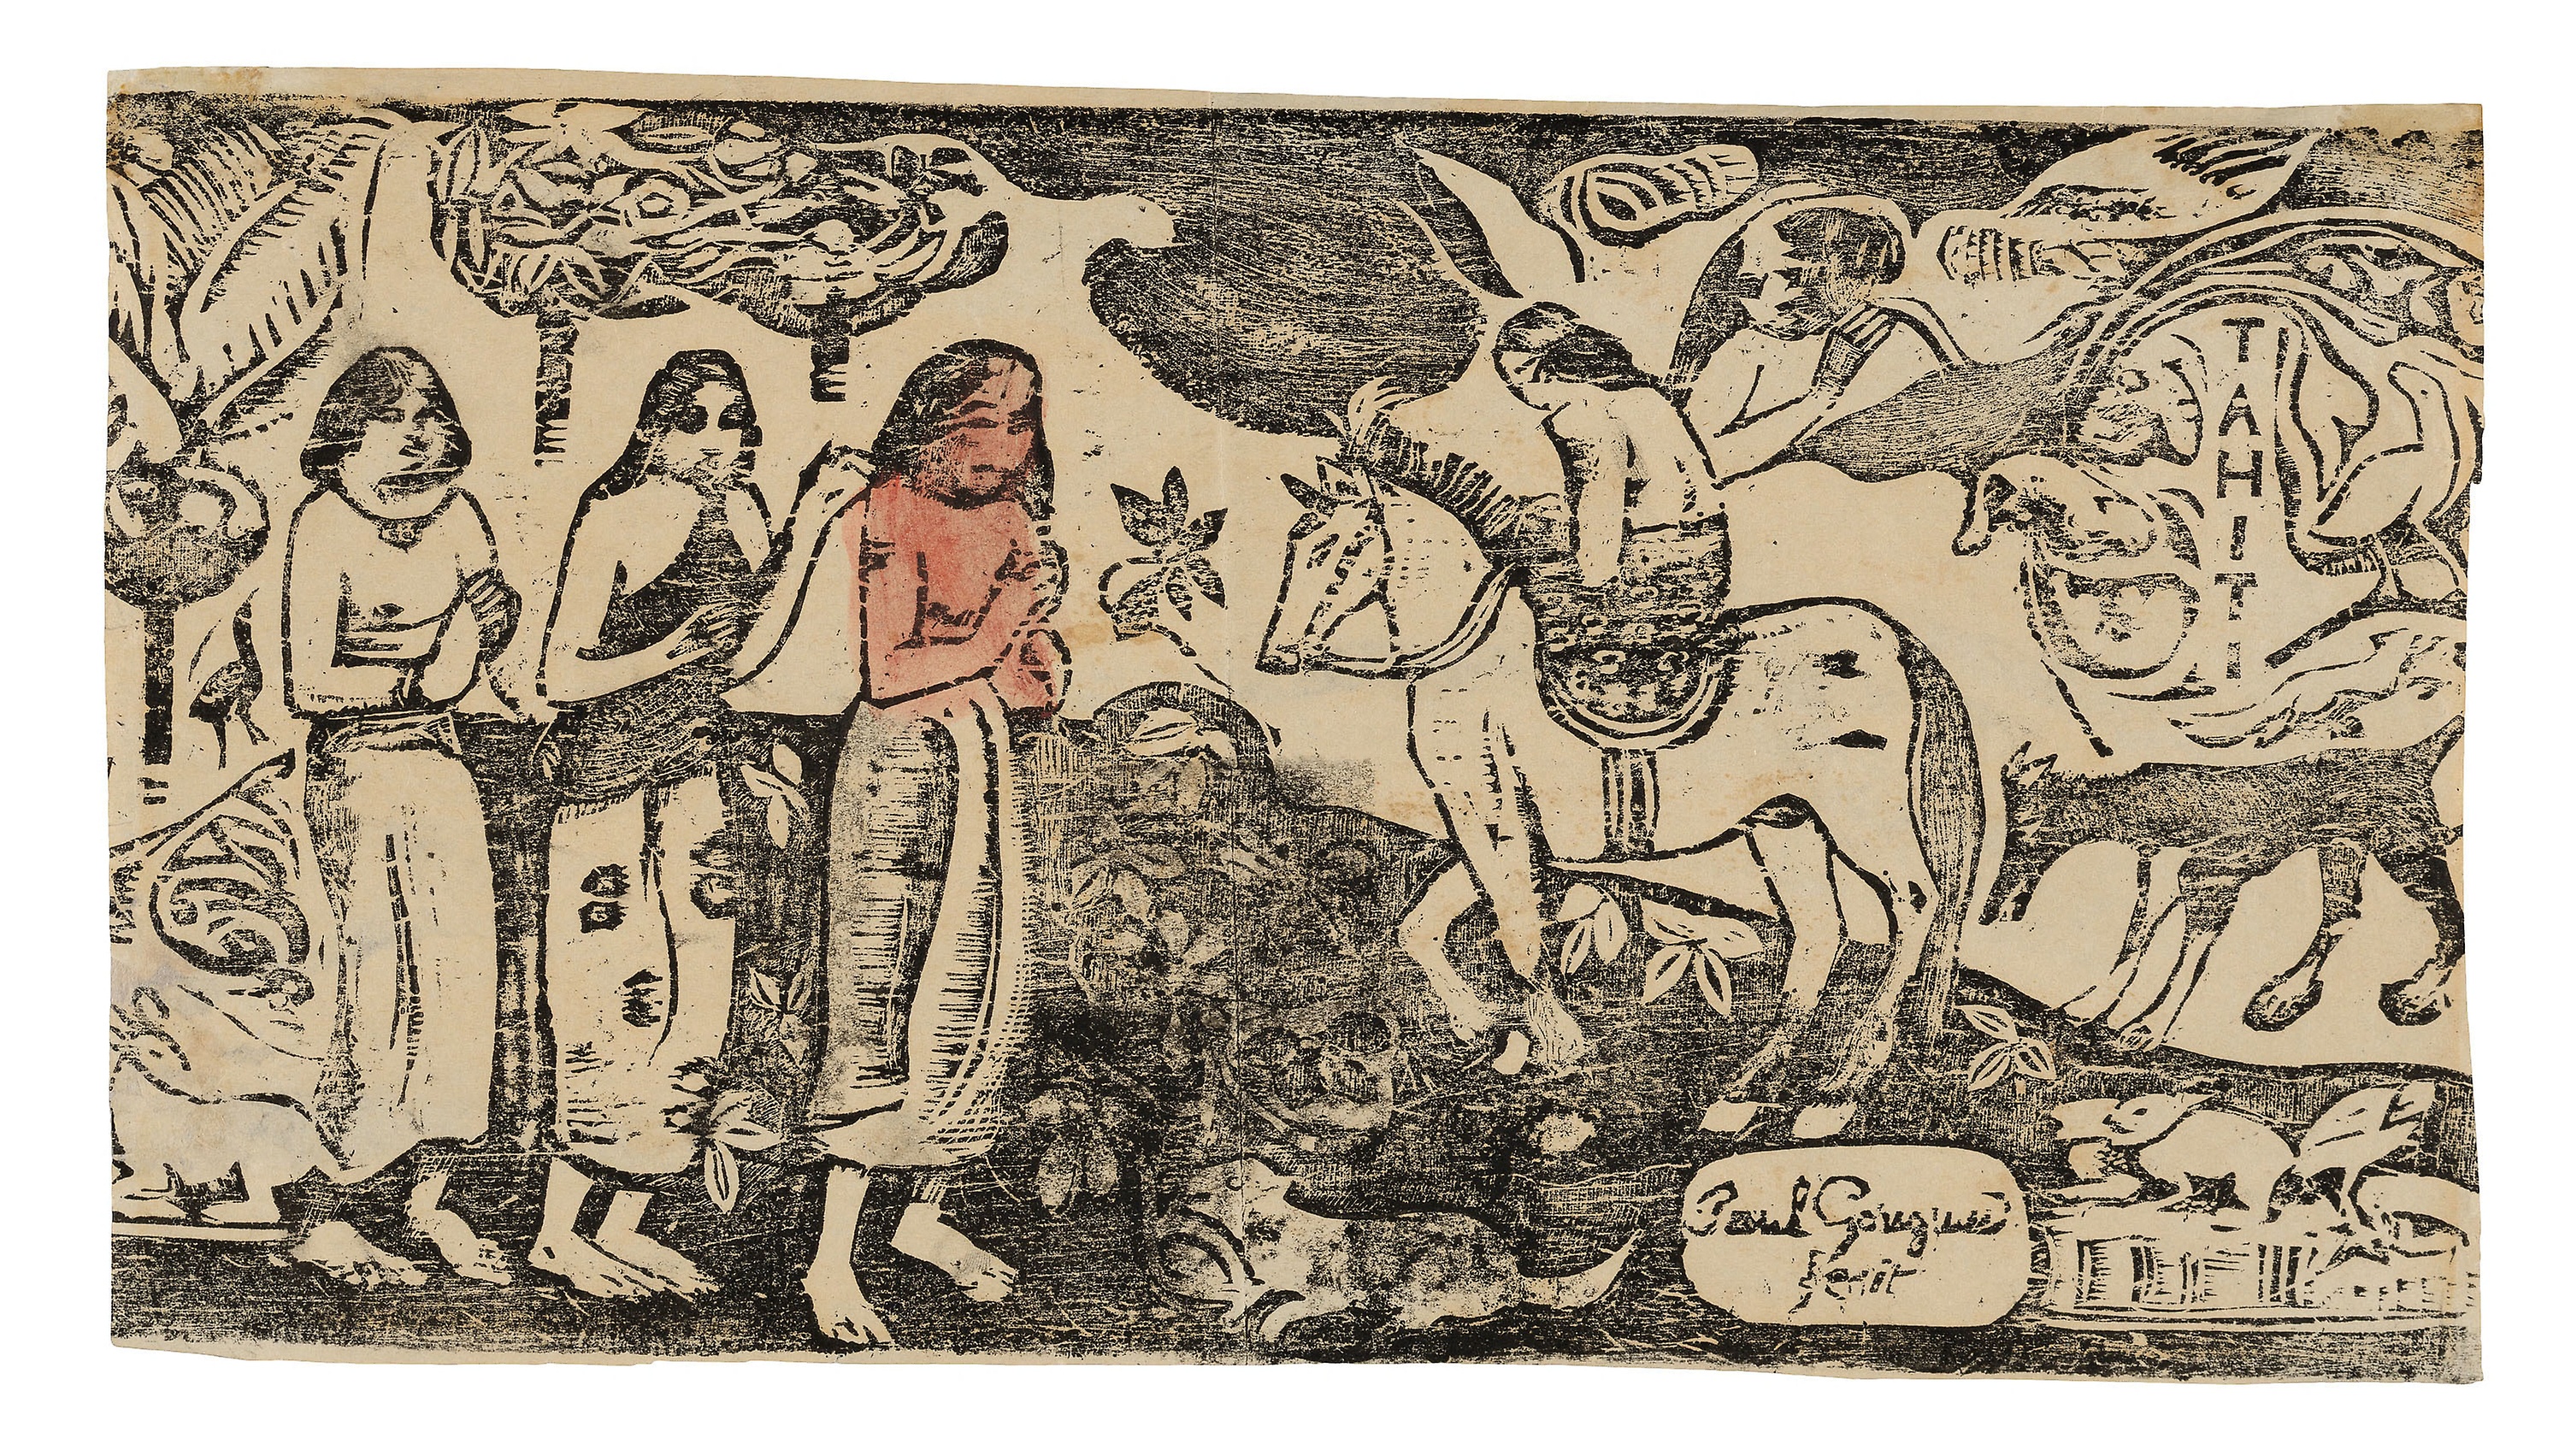
mammal, art, text, cartoon, history, human behavior, illustration, font, printmaking, fiction, tapestry